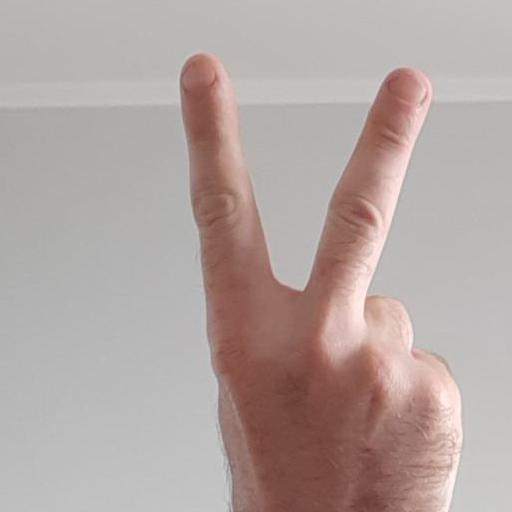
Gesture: peace_inverted